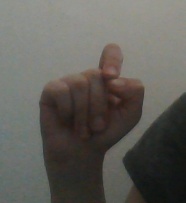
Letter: fa